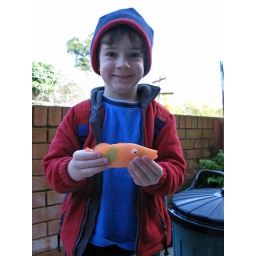
A sponge in the shape of a fish grows 200% when in water for 72 hours